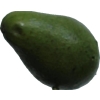
Label: green_avocado